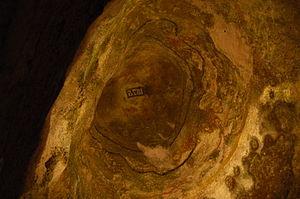
Cloche de Fontis dans les catacombes de Paris
Un fontis est un effondrement du sol en surface, causé par la déliquescence souterraine progressive des terrains porteurs. Dans une cavité enfouie, naturelle ou anthropique, la pression des terrains de recouvrement et/ou la circulation de fluides peuvent provoquer la détérioration du ciel et des piliers de soutènement, ce qui peut occasionner à terme deux types d'effondrements en surface :